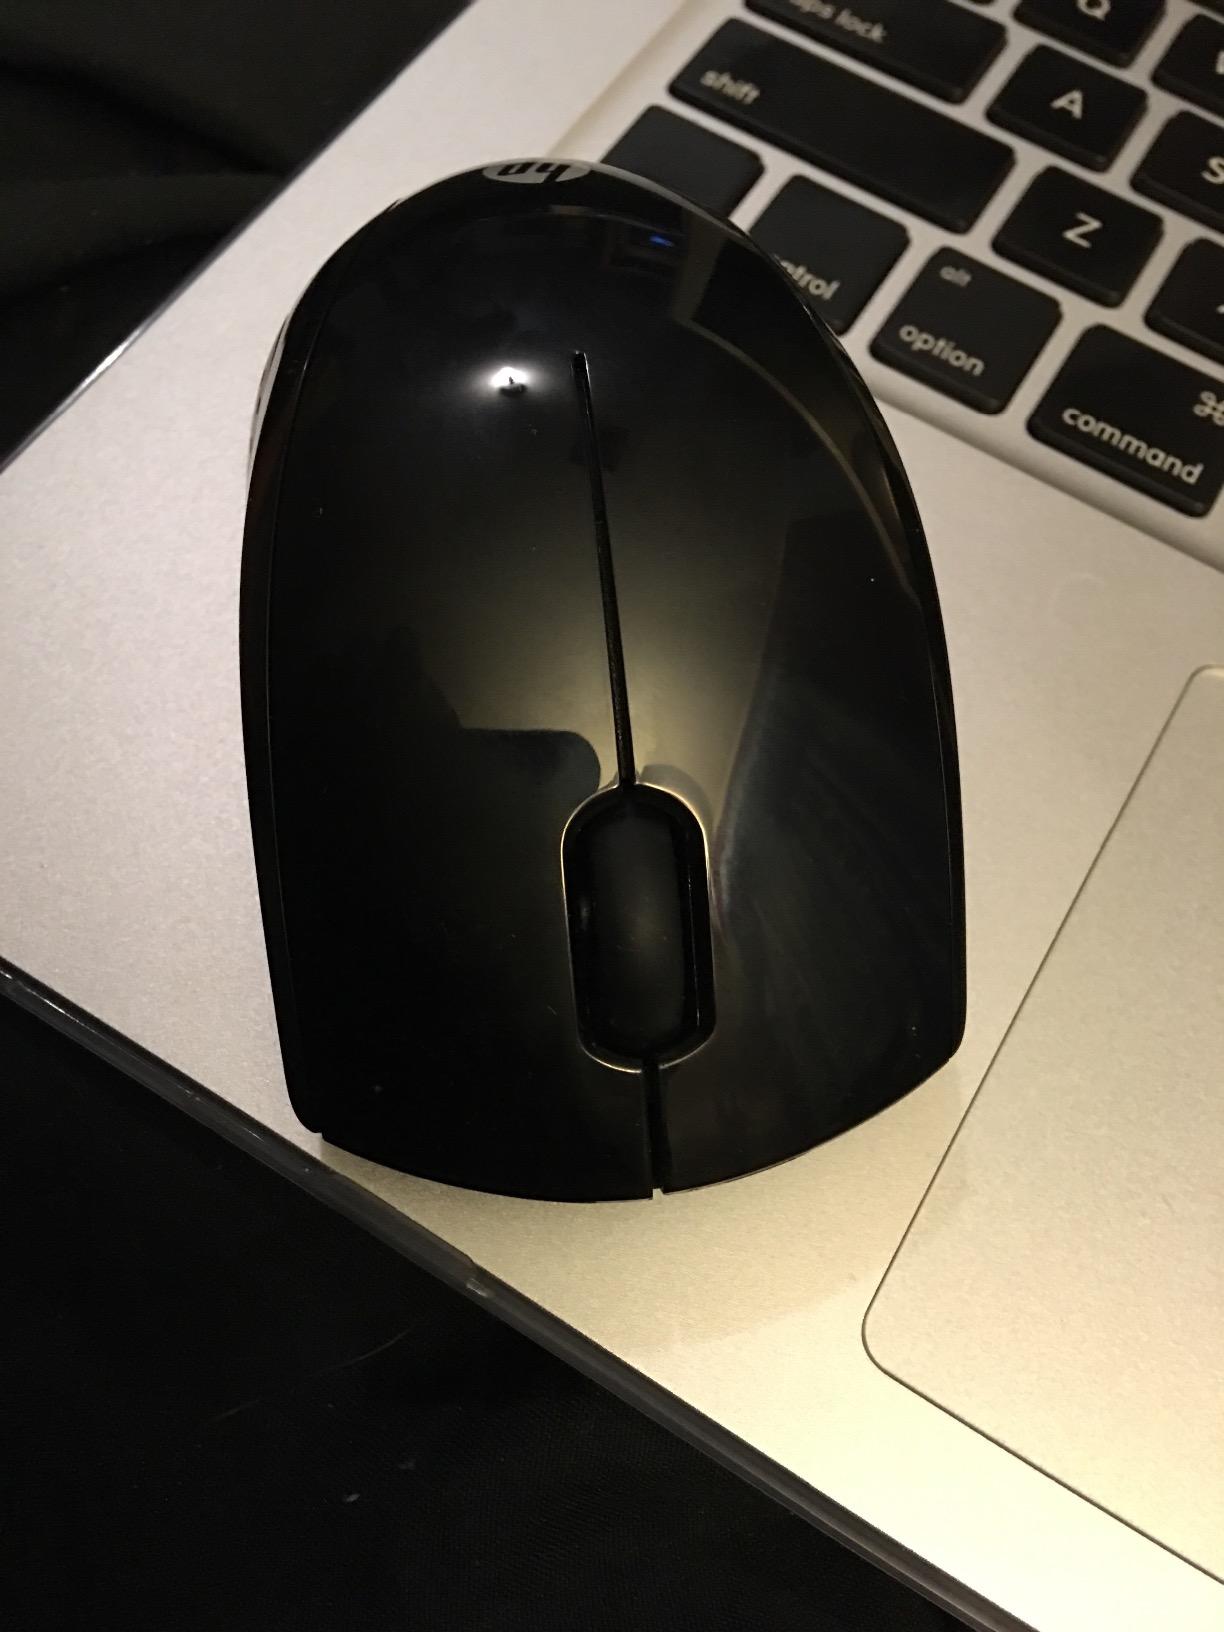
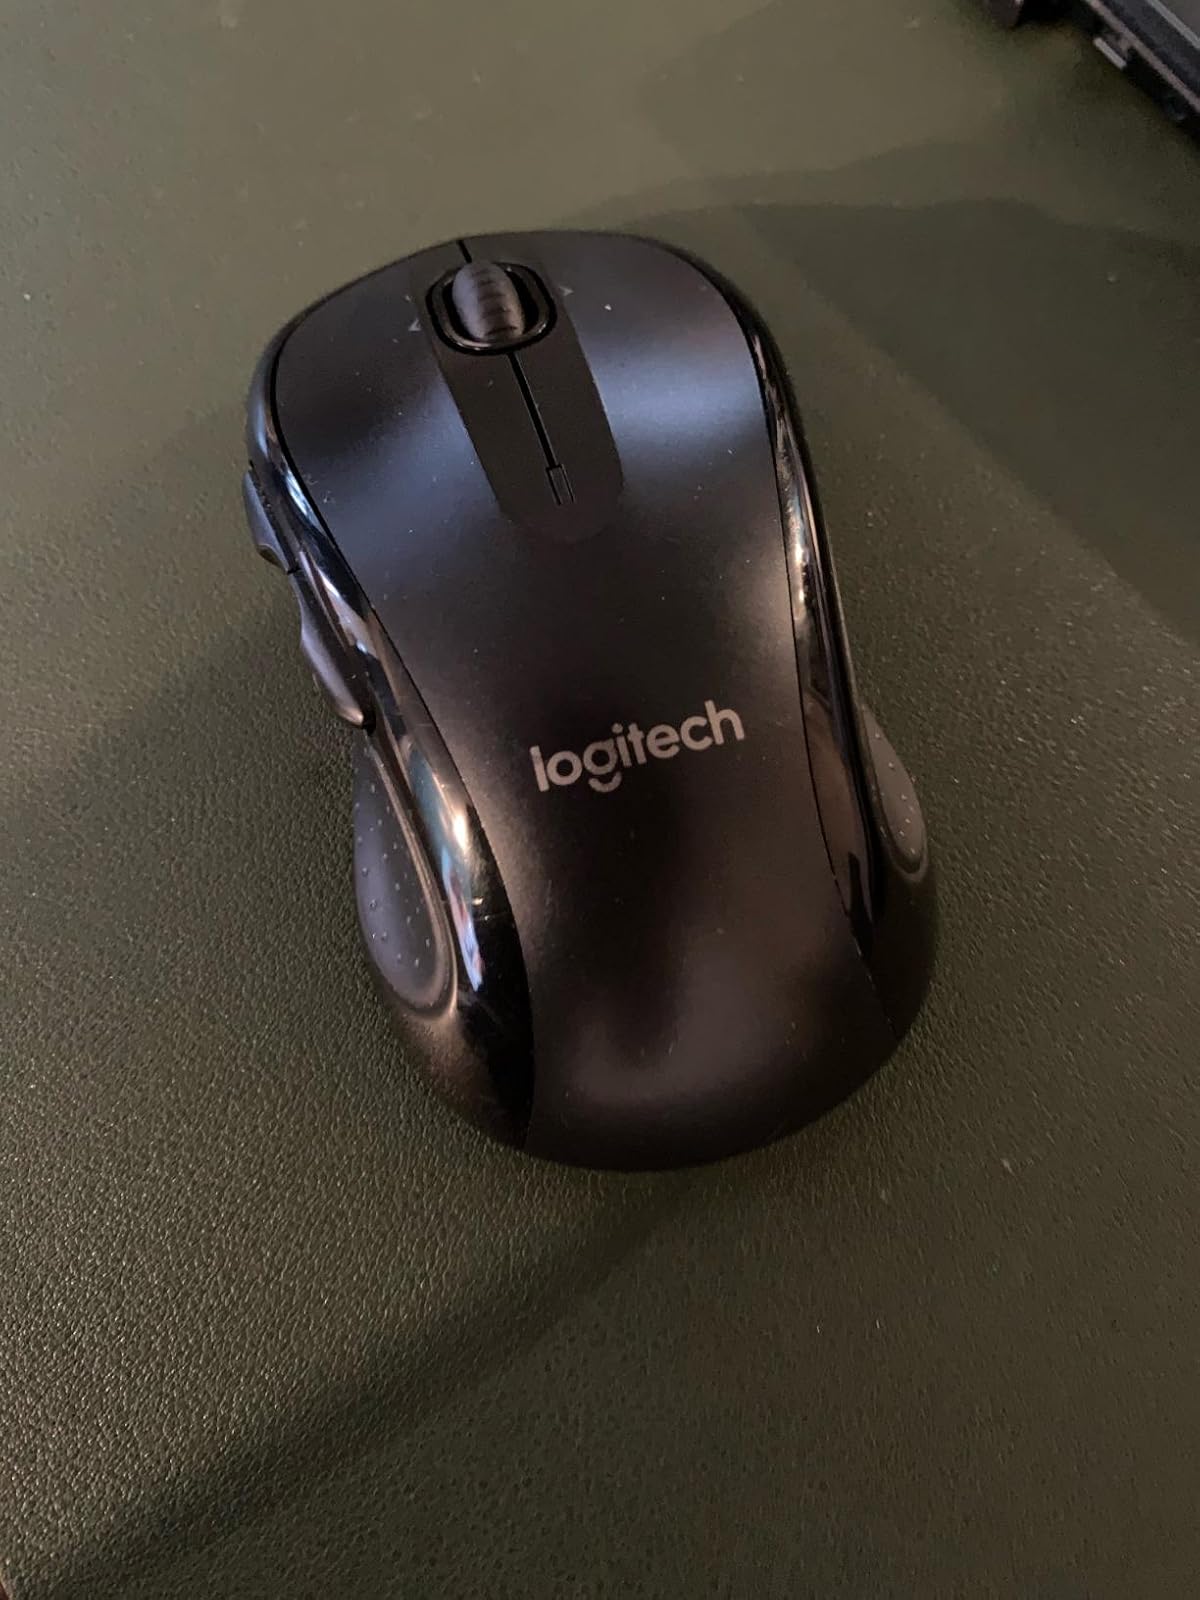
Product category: mouse
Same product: no